Willows Hotel

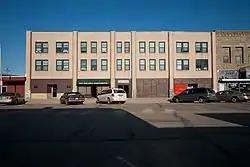

The Willows Hotel at 112 S. Broadway in Linton, North Dakota, United States, was built in 1922. It was listed on the National Register of Historic Places in 1996. Also known as the Hogue Building, it is in Early Commercial architecture style.